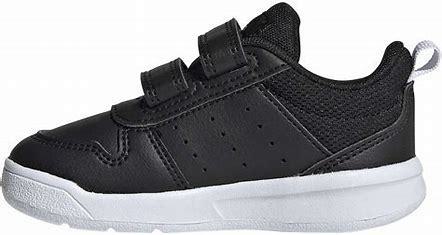
Brand: Adidas
Model: Tensaur